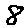
Label: 8